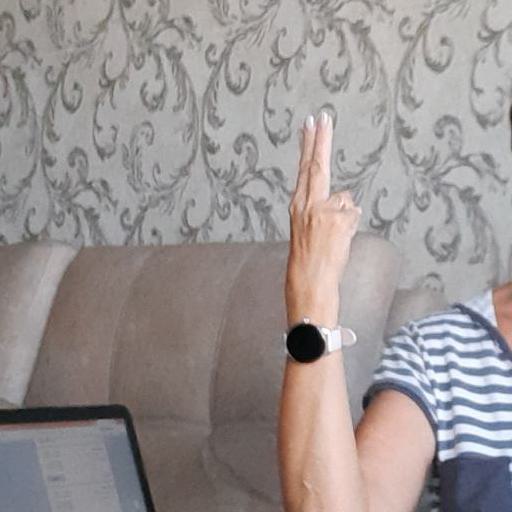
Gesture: two_up_inverted